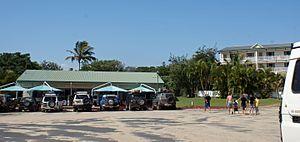
Eurong est la principale localité de l'île Fraser, dans le Queensland, en Australie. Située près de la côte orientale de l'île, soit la plage 75 Mile Beach, elle est constituée d'un resort touristique protégé par des clôtures électriques contre les dingos.